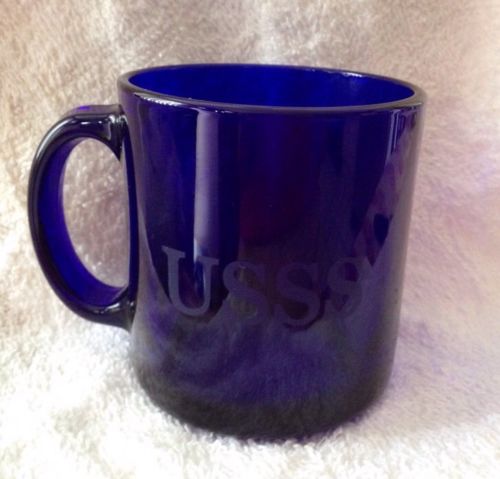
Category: mug